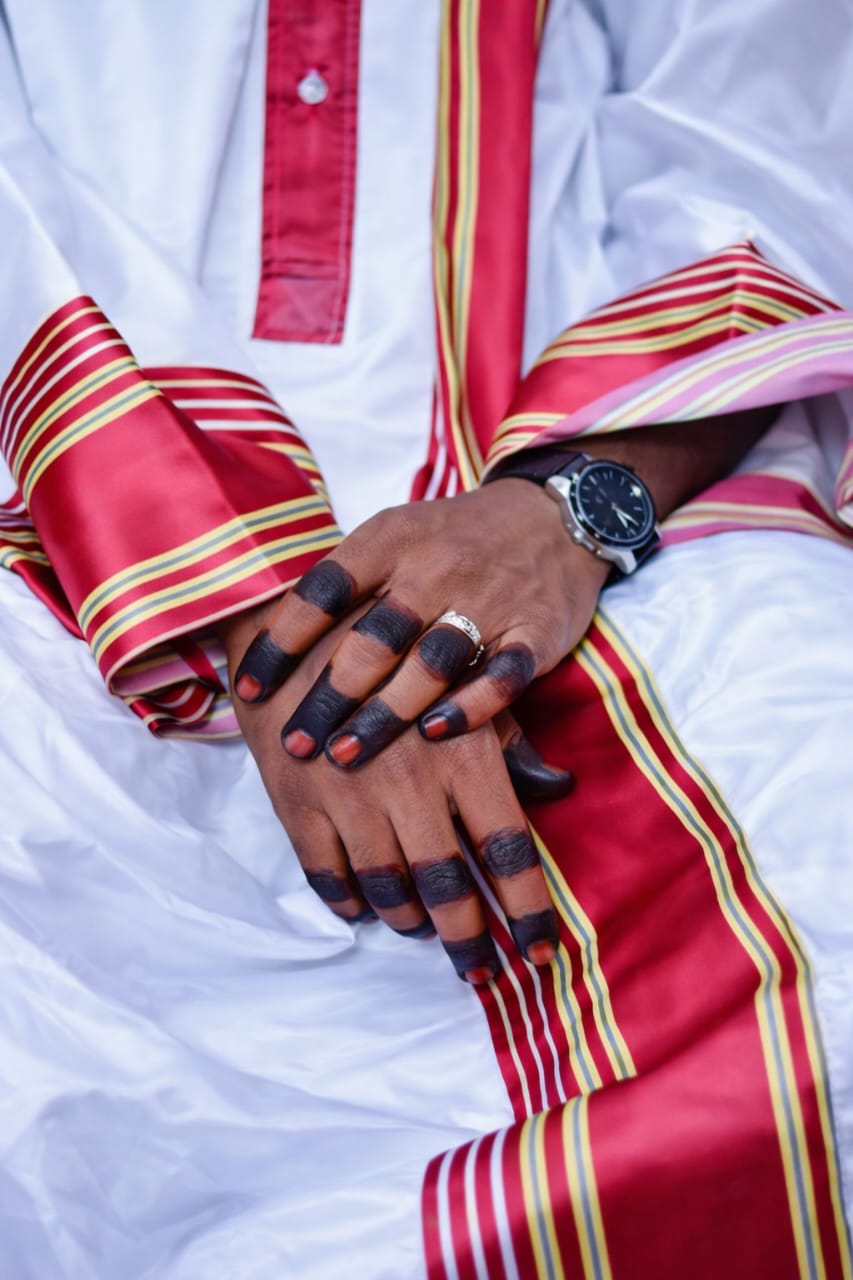
الوصف بالفصحى: حنة العريس
التصنيف: Uncategorized